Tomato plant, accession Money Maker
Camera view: vertical (180 deg); turntable rotation: 270 degrees
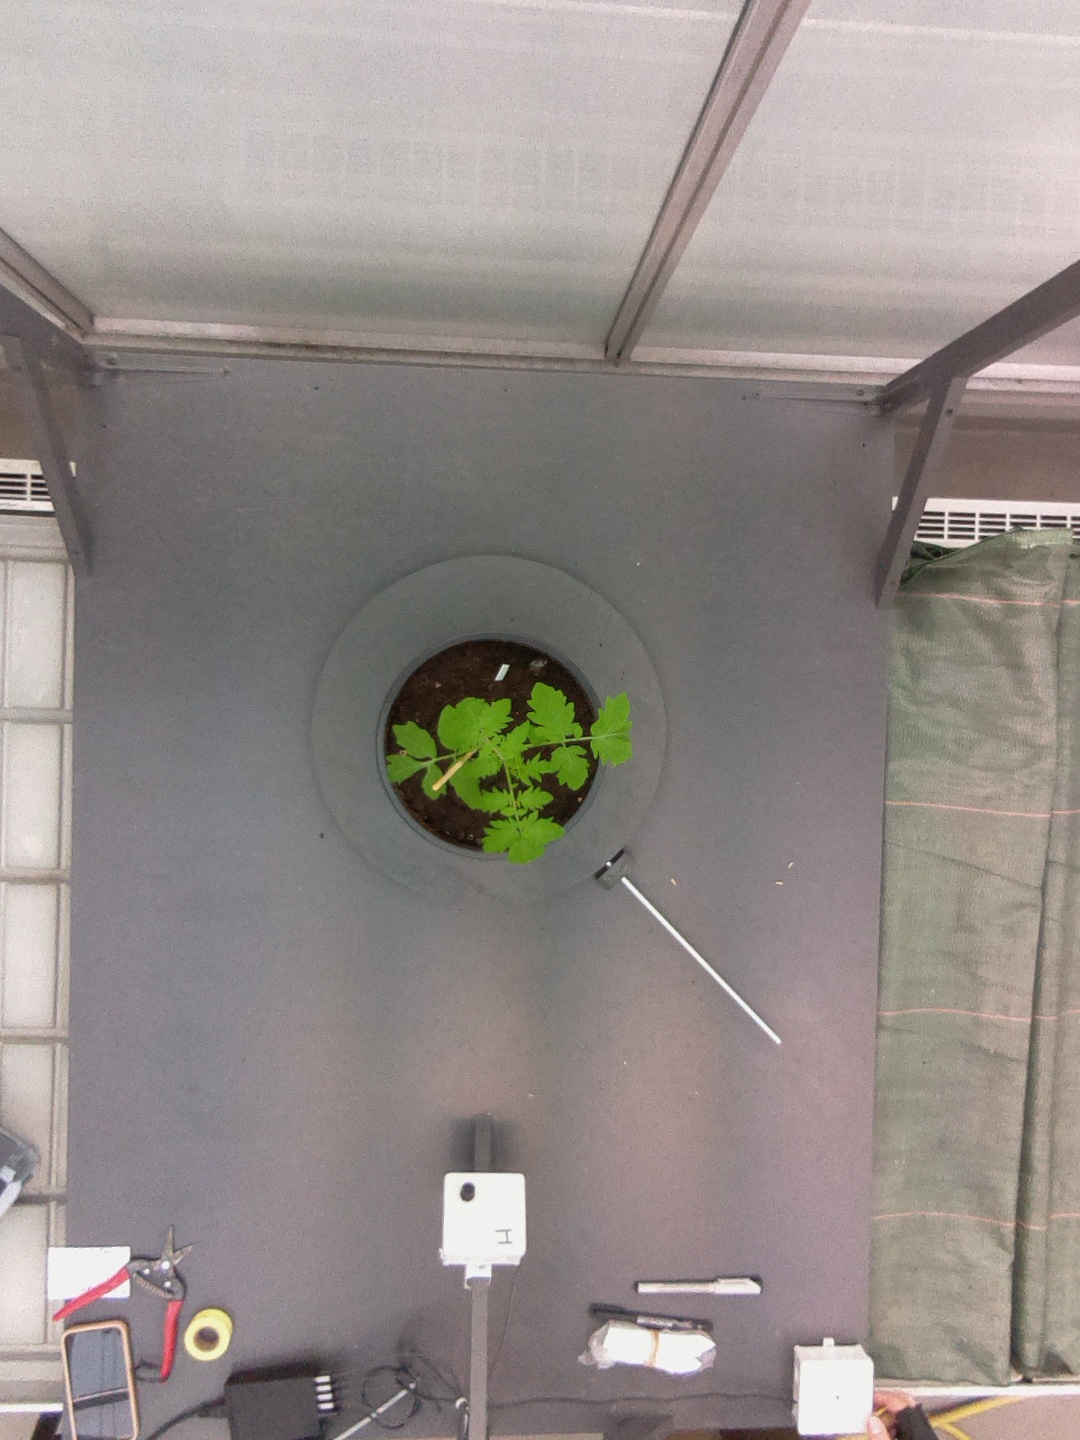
BBCH growth stage 13: 6 of true leaves visible